Iolanthe

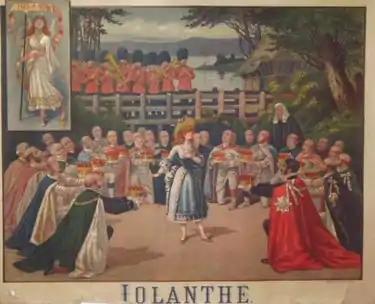
Lithograph, c. 1883: "Nay Tempt Me Not"

When Margaret Thatcher was elected as Prime Minister, the press joked about the line from the opera, "This comes of women interfering in politics!" Lord Falconer, who served as Tony Blair's second Lord Chancellor, was reportedly influenced by "Iolanthe" in his moves to reform or disband the office.